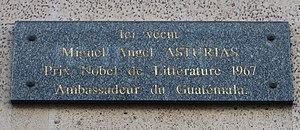
Plaque en hommage à Miguel Ángel Asturias, 73 rue de Courcelles (Paris, 8e).
Miguel Ángel Asturias, né à Guatemala le 19 octobre 1899 et mort à Madrid le 9 juin 1974, est un poète, écrivain et diplomate guatémaltèque. Il est lauréat du prix Nobel de littérature en 1967, et président du jury du festival de Cannes en 1970.
La rue de Courcelles est une voie des 8ᵉ et 17ᵉ arrondissements de Paris.